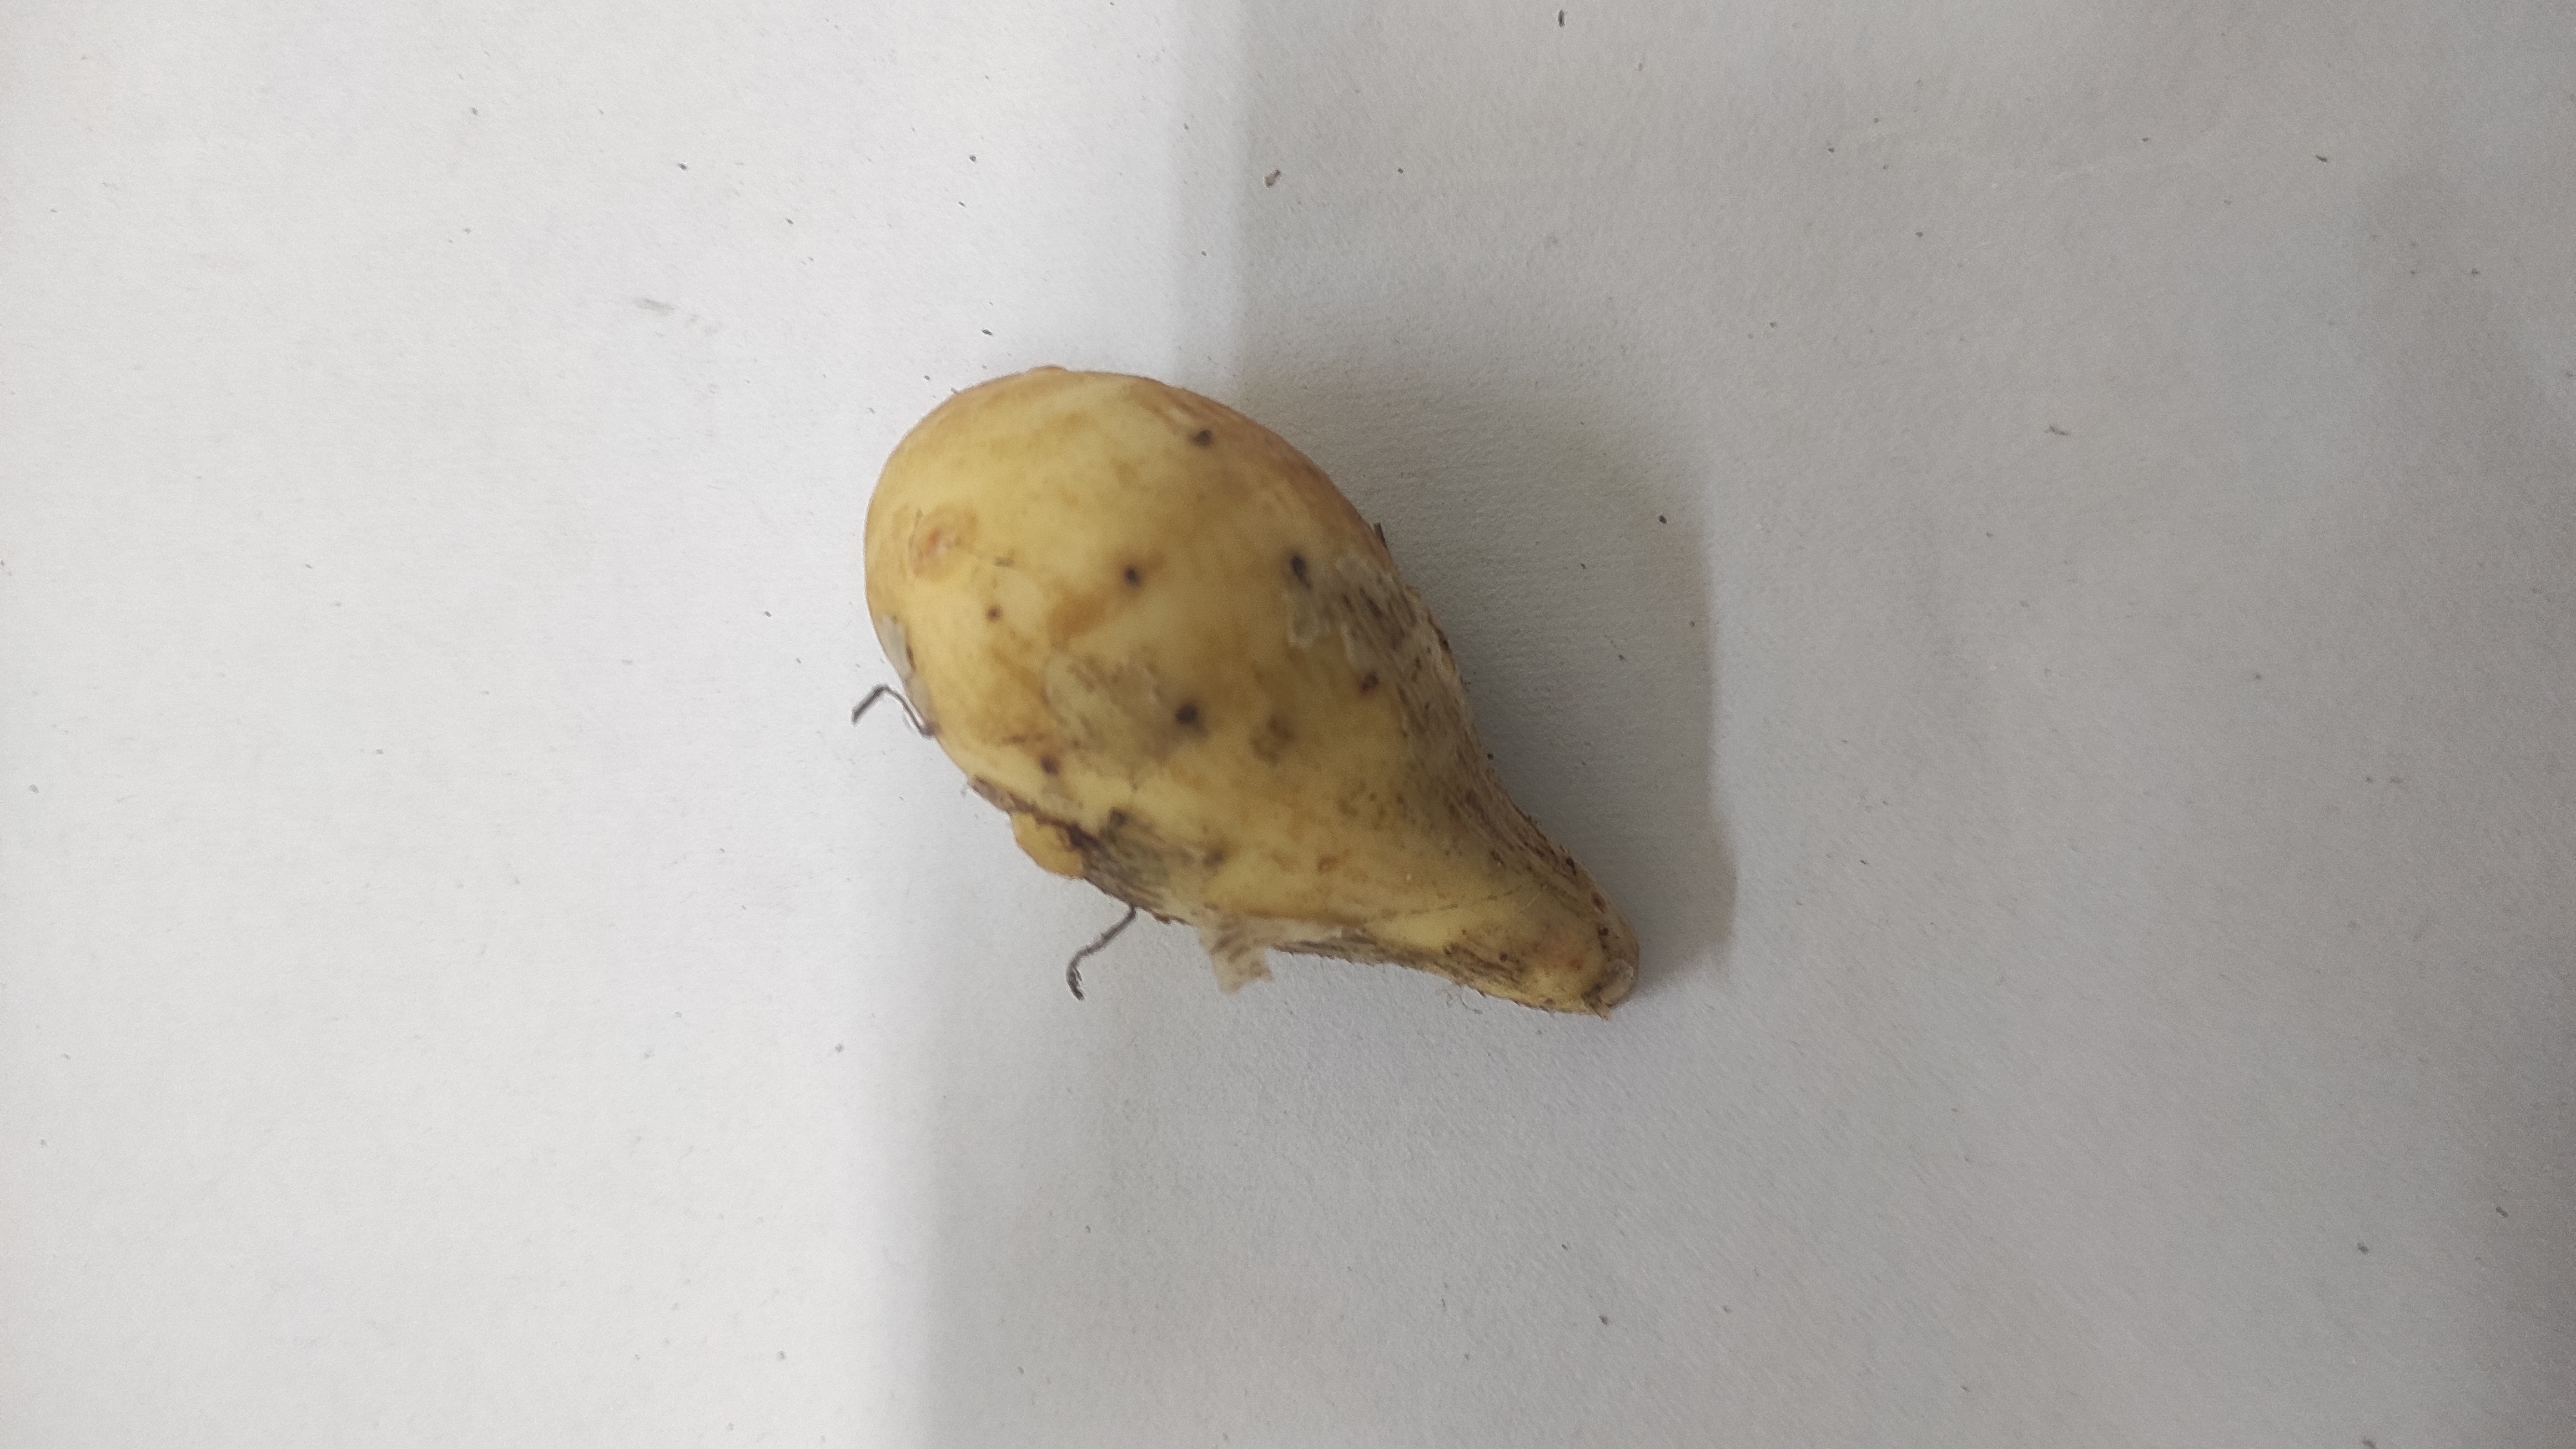
Crop: Taro root
Condition: Fresh